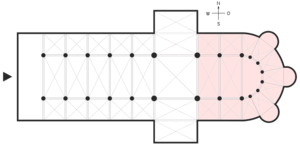
Prolongement de la nef